Steve Ignorant

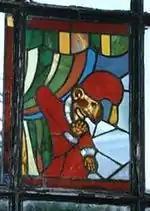
A stained glass image of Mr Punch by Steve Ignorant displayed at Dial House, Essex

He is also a sculptor, and has worked as a traditional Punch and Judy performer using the name Professor Ignorant. In recent years he has developed an interest in the history of traditional London music hall performance. Ignorant is vegetarian.